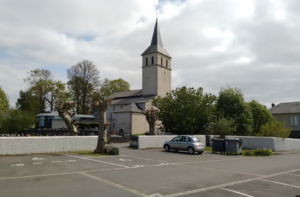
Église Saint-Julien de Serres-Castet
Serres-Castet est une commune française située dans le département des Pyrénées-Atlantiques, en région Nouvelle-Aquitaine. Le gentilé est Serrois et Serroise.
L'église Saint-Julien de Serres-Castet est une église catholique française. Elle est située sur le territoire de la commune de Serres-Castet, dans le département des Pyrénées-Atlantiques, en région Nouvelle-Aquitaine.